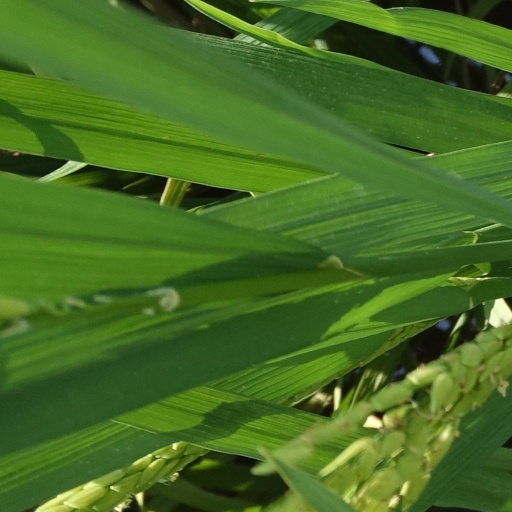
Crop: rice